Dennis Phillips (poker player)

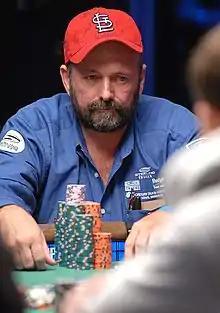
Phillips playing at the 2008 World Series of Poker

Dennis N. Phillips (born December 1954) is a professional poker player from St. Louis, Missouri. Phillips qualified for the 2008 World Series of Poker (WSOP) Main Event through a $200 satellite tournament at Harrah's St. Louis, his local Harrah's casino. He entered the final table as chip leader with 26,295,000 in chips, and finished in third place, earning $4,517,773.